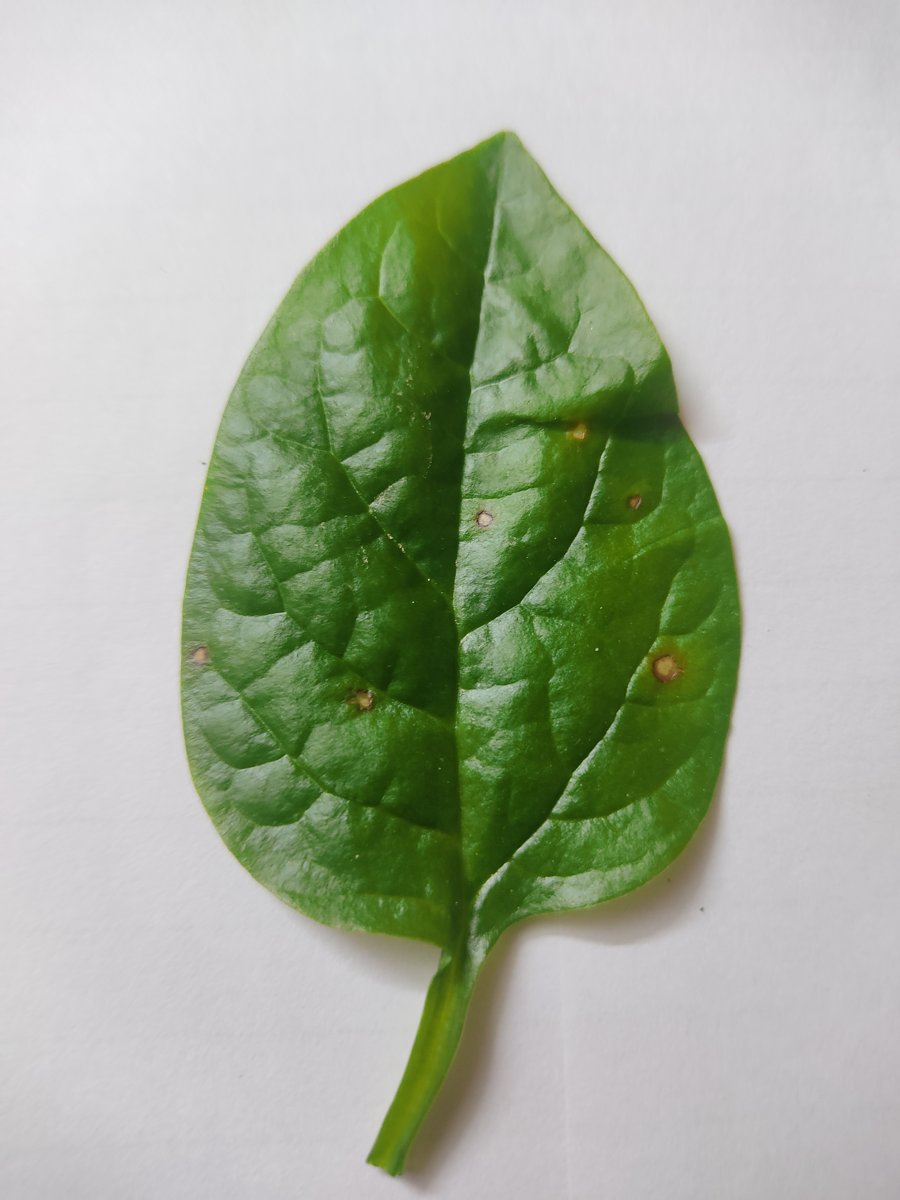
Label: Bacterial-Spot